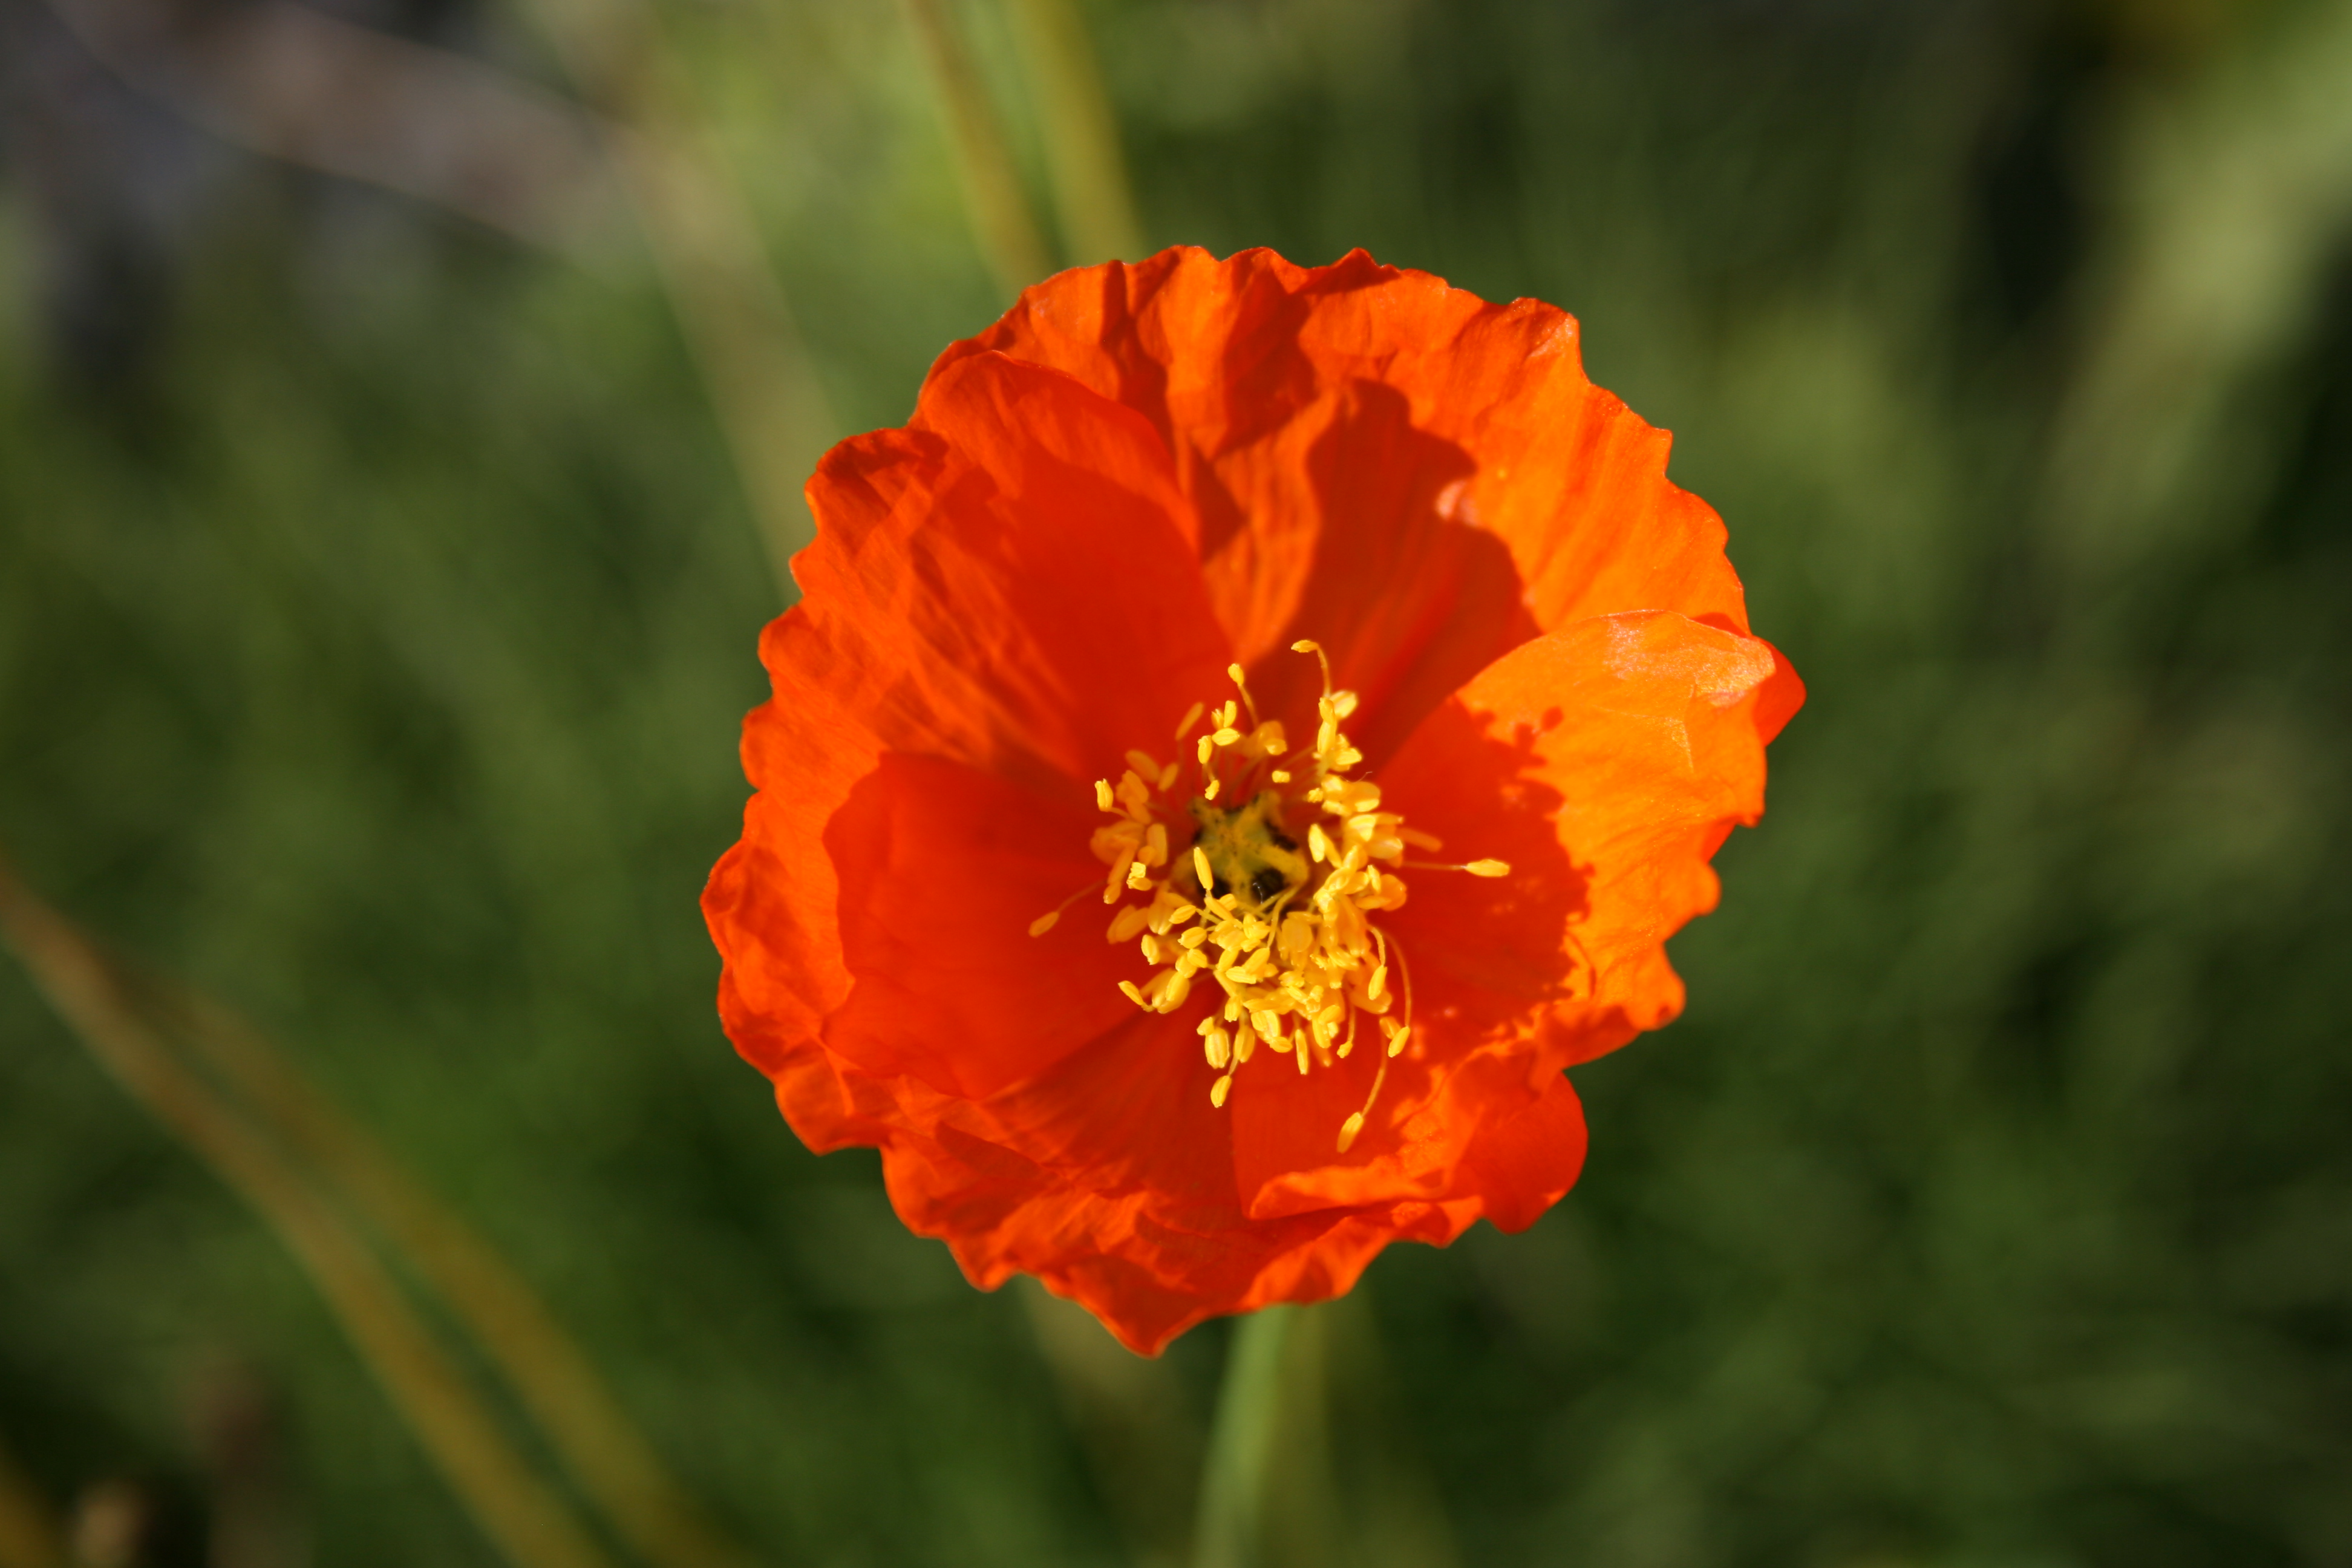
flower, plant, petal, flowering plant, annual plant, pollen, wildflower, macro photography, poppy, coquelicot, plant stem, Forb, poppy family, peach, landscape, herbaceous plant, malvales